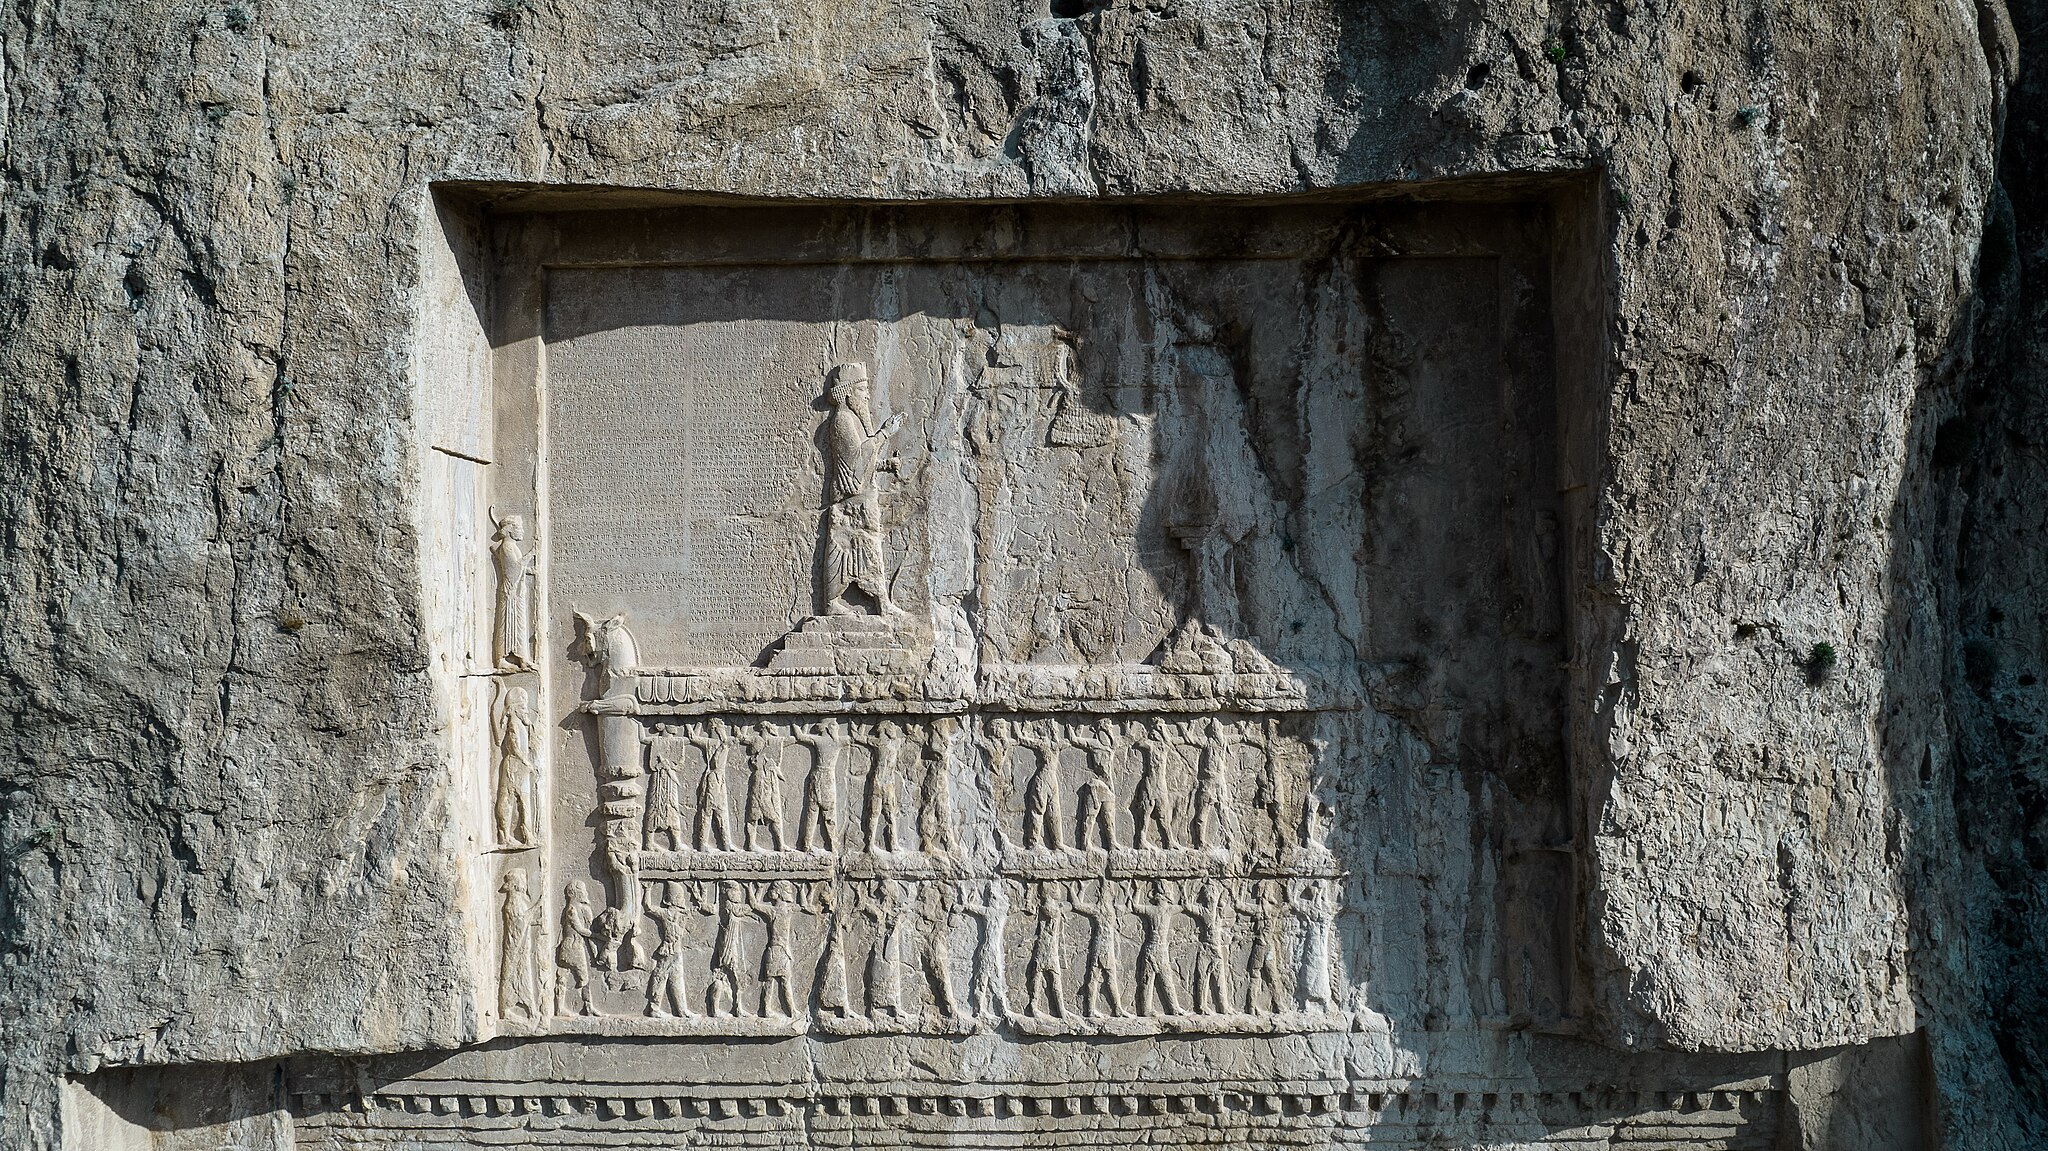
Title: Nima fallahi (1)
Description: top part of cross shape tomb of Darius the great in decorated with presentation of king Darius and representative of subjogated lands plus some inscription
Date: 2024-04-26
Categories: Naqsh-e Rustam, Self-published work